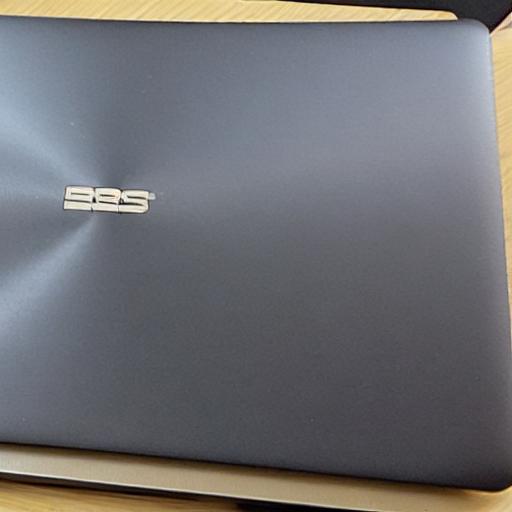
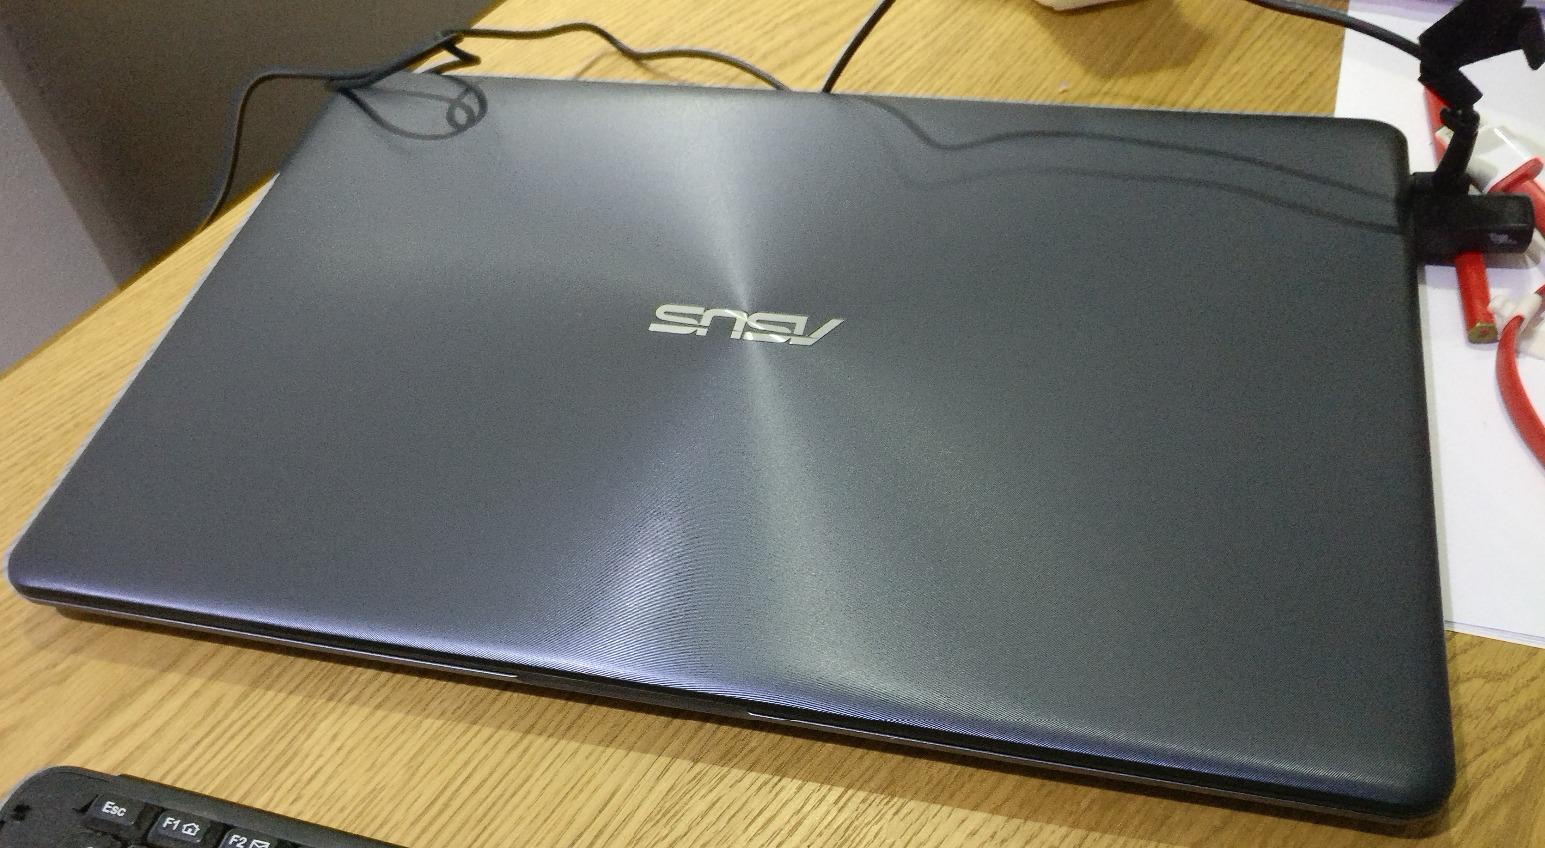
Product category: laptop
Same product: no